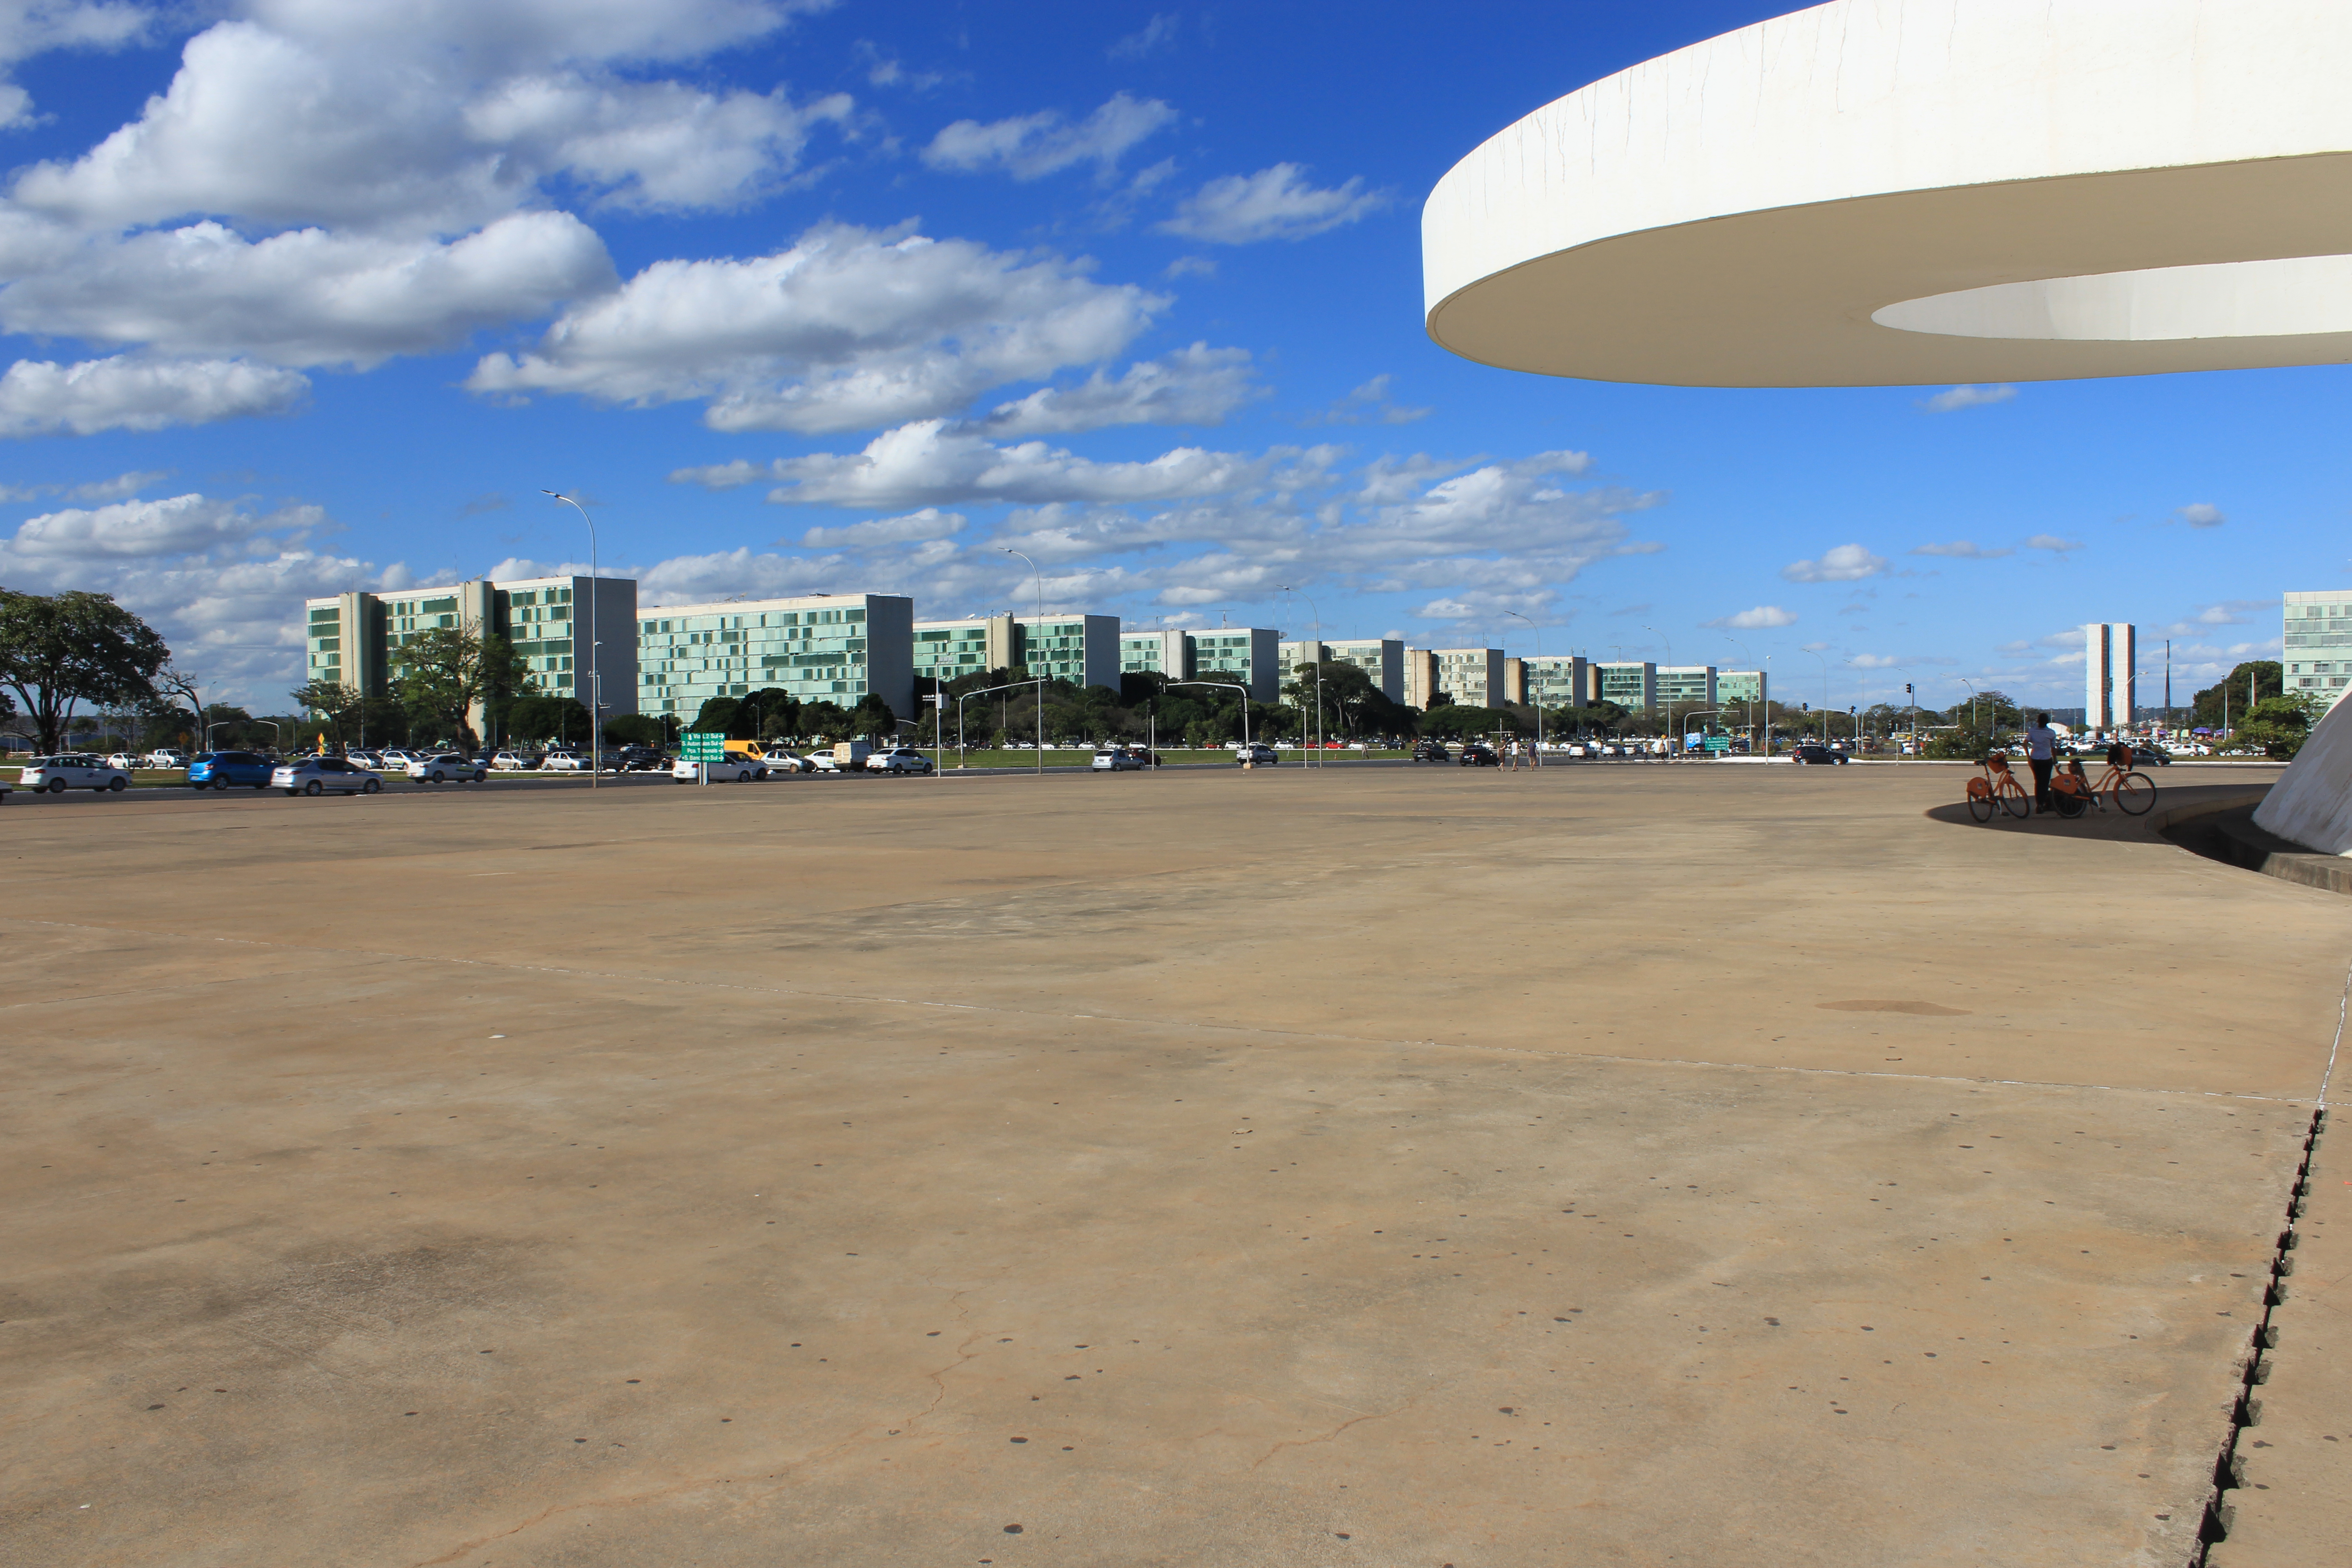
sand, cloud, sky, roof, city, asphalt, recreation, daytime, real estate, atmosphere of earth